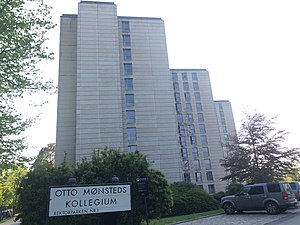
Otto Mønsteds Kollegium
Otto Mønsteds Kollegium i 2017
Otto Mønsteds Kollegium i København
Otto Mønsteds Kollegium er et kollegium i København med 307 værelser og et tilsvarende antal beboere.